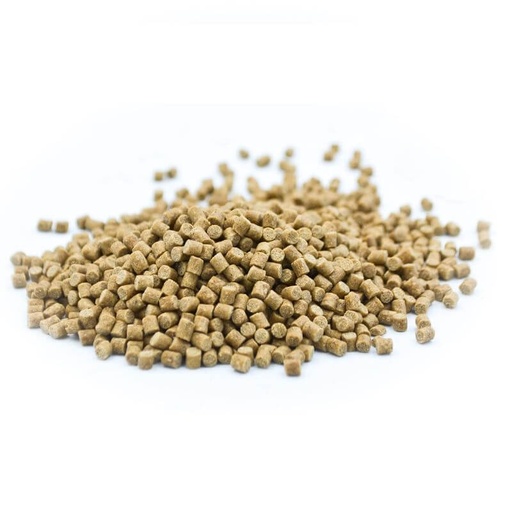
Pellets Massive Baits Red Crayfish 3 mm
Bolsa de pellets de 3 milímetros sabor cangrejo rojo , de la marca Massive Baits de la gama Breakdown . Para la fabricación de este cebo se utilizan los mejores ingredientes. Es ideal para utilizar para el cebado y PVA por su acción rápida, ya que se disuelven muy rápidamente formando una gran nube en el agua liberando todos sus aromas y atractores Contiene 750 gramos
Brand: Massive Baits
Category: Sporting Goods > Outdoor Recreation > Fishing > Live Bait